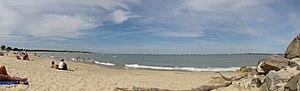
plage de Le Verdon-sur-Mer